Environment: real
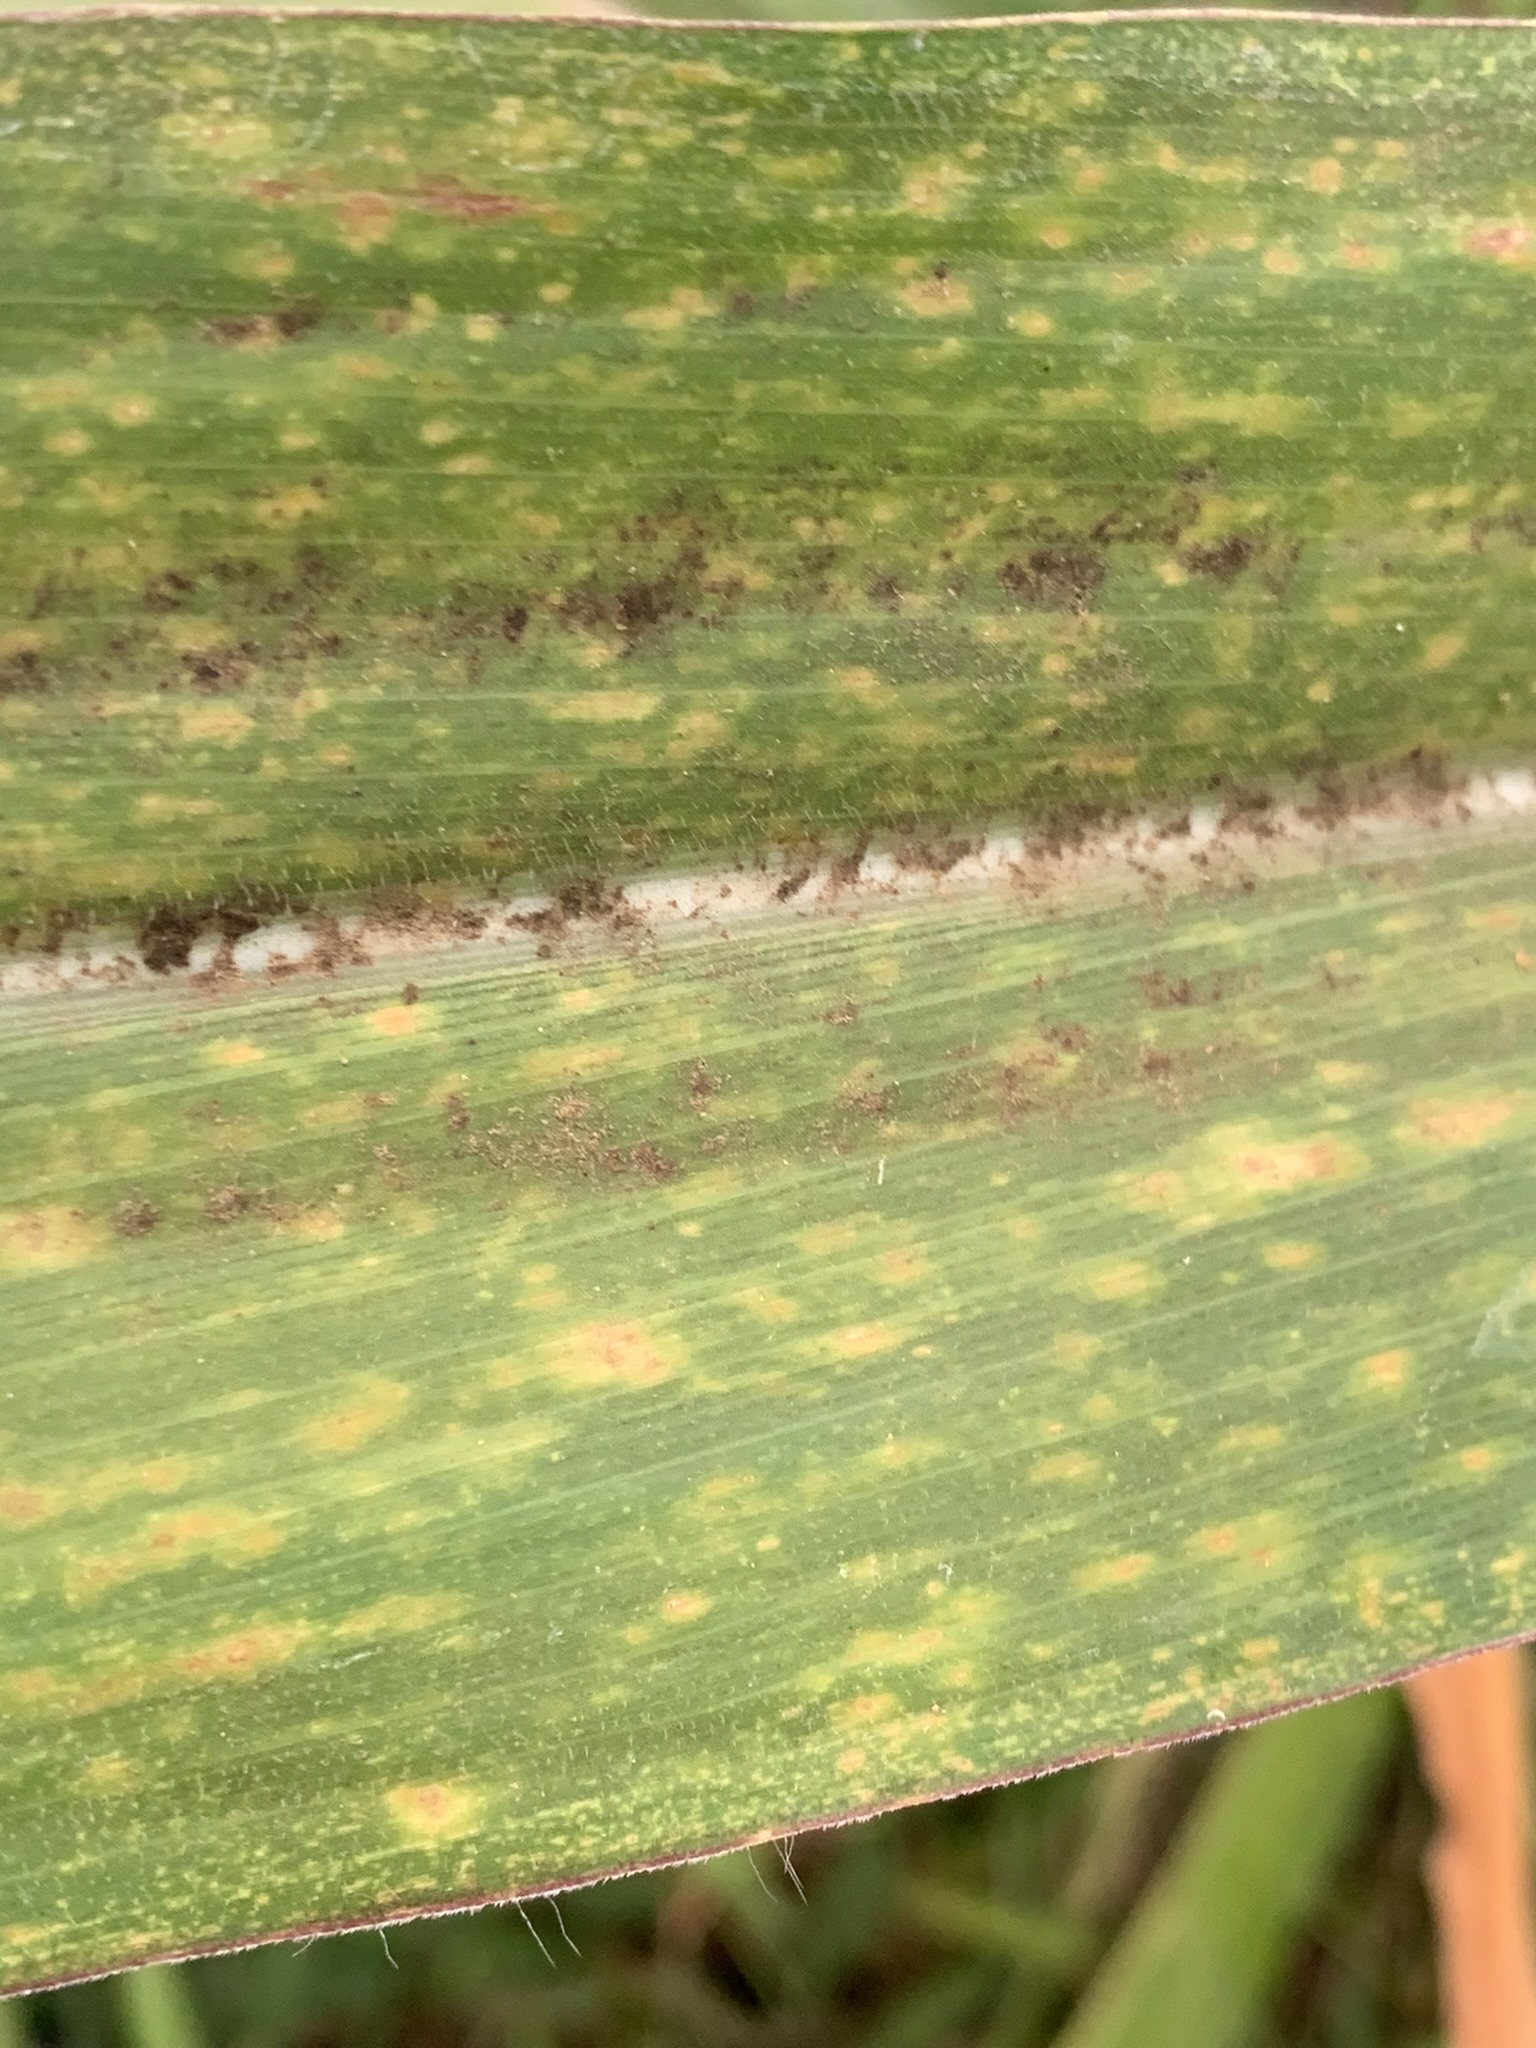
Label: lethal_necrosis